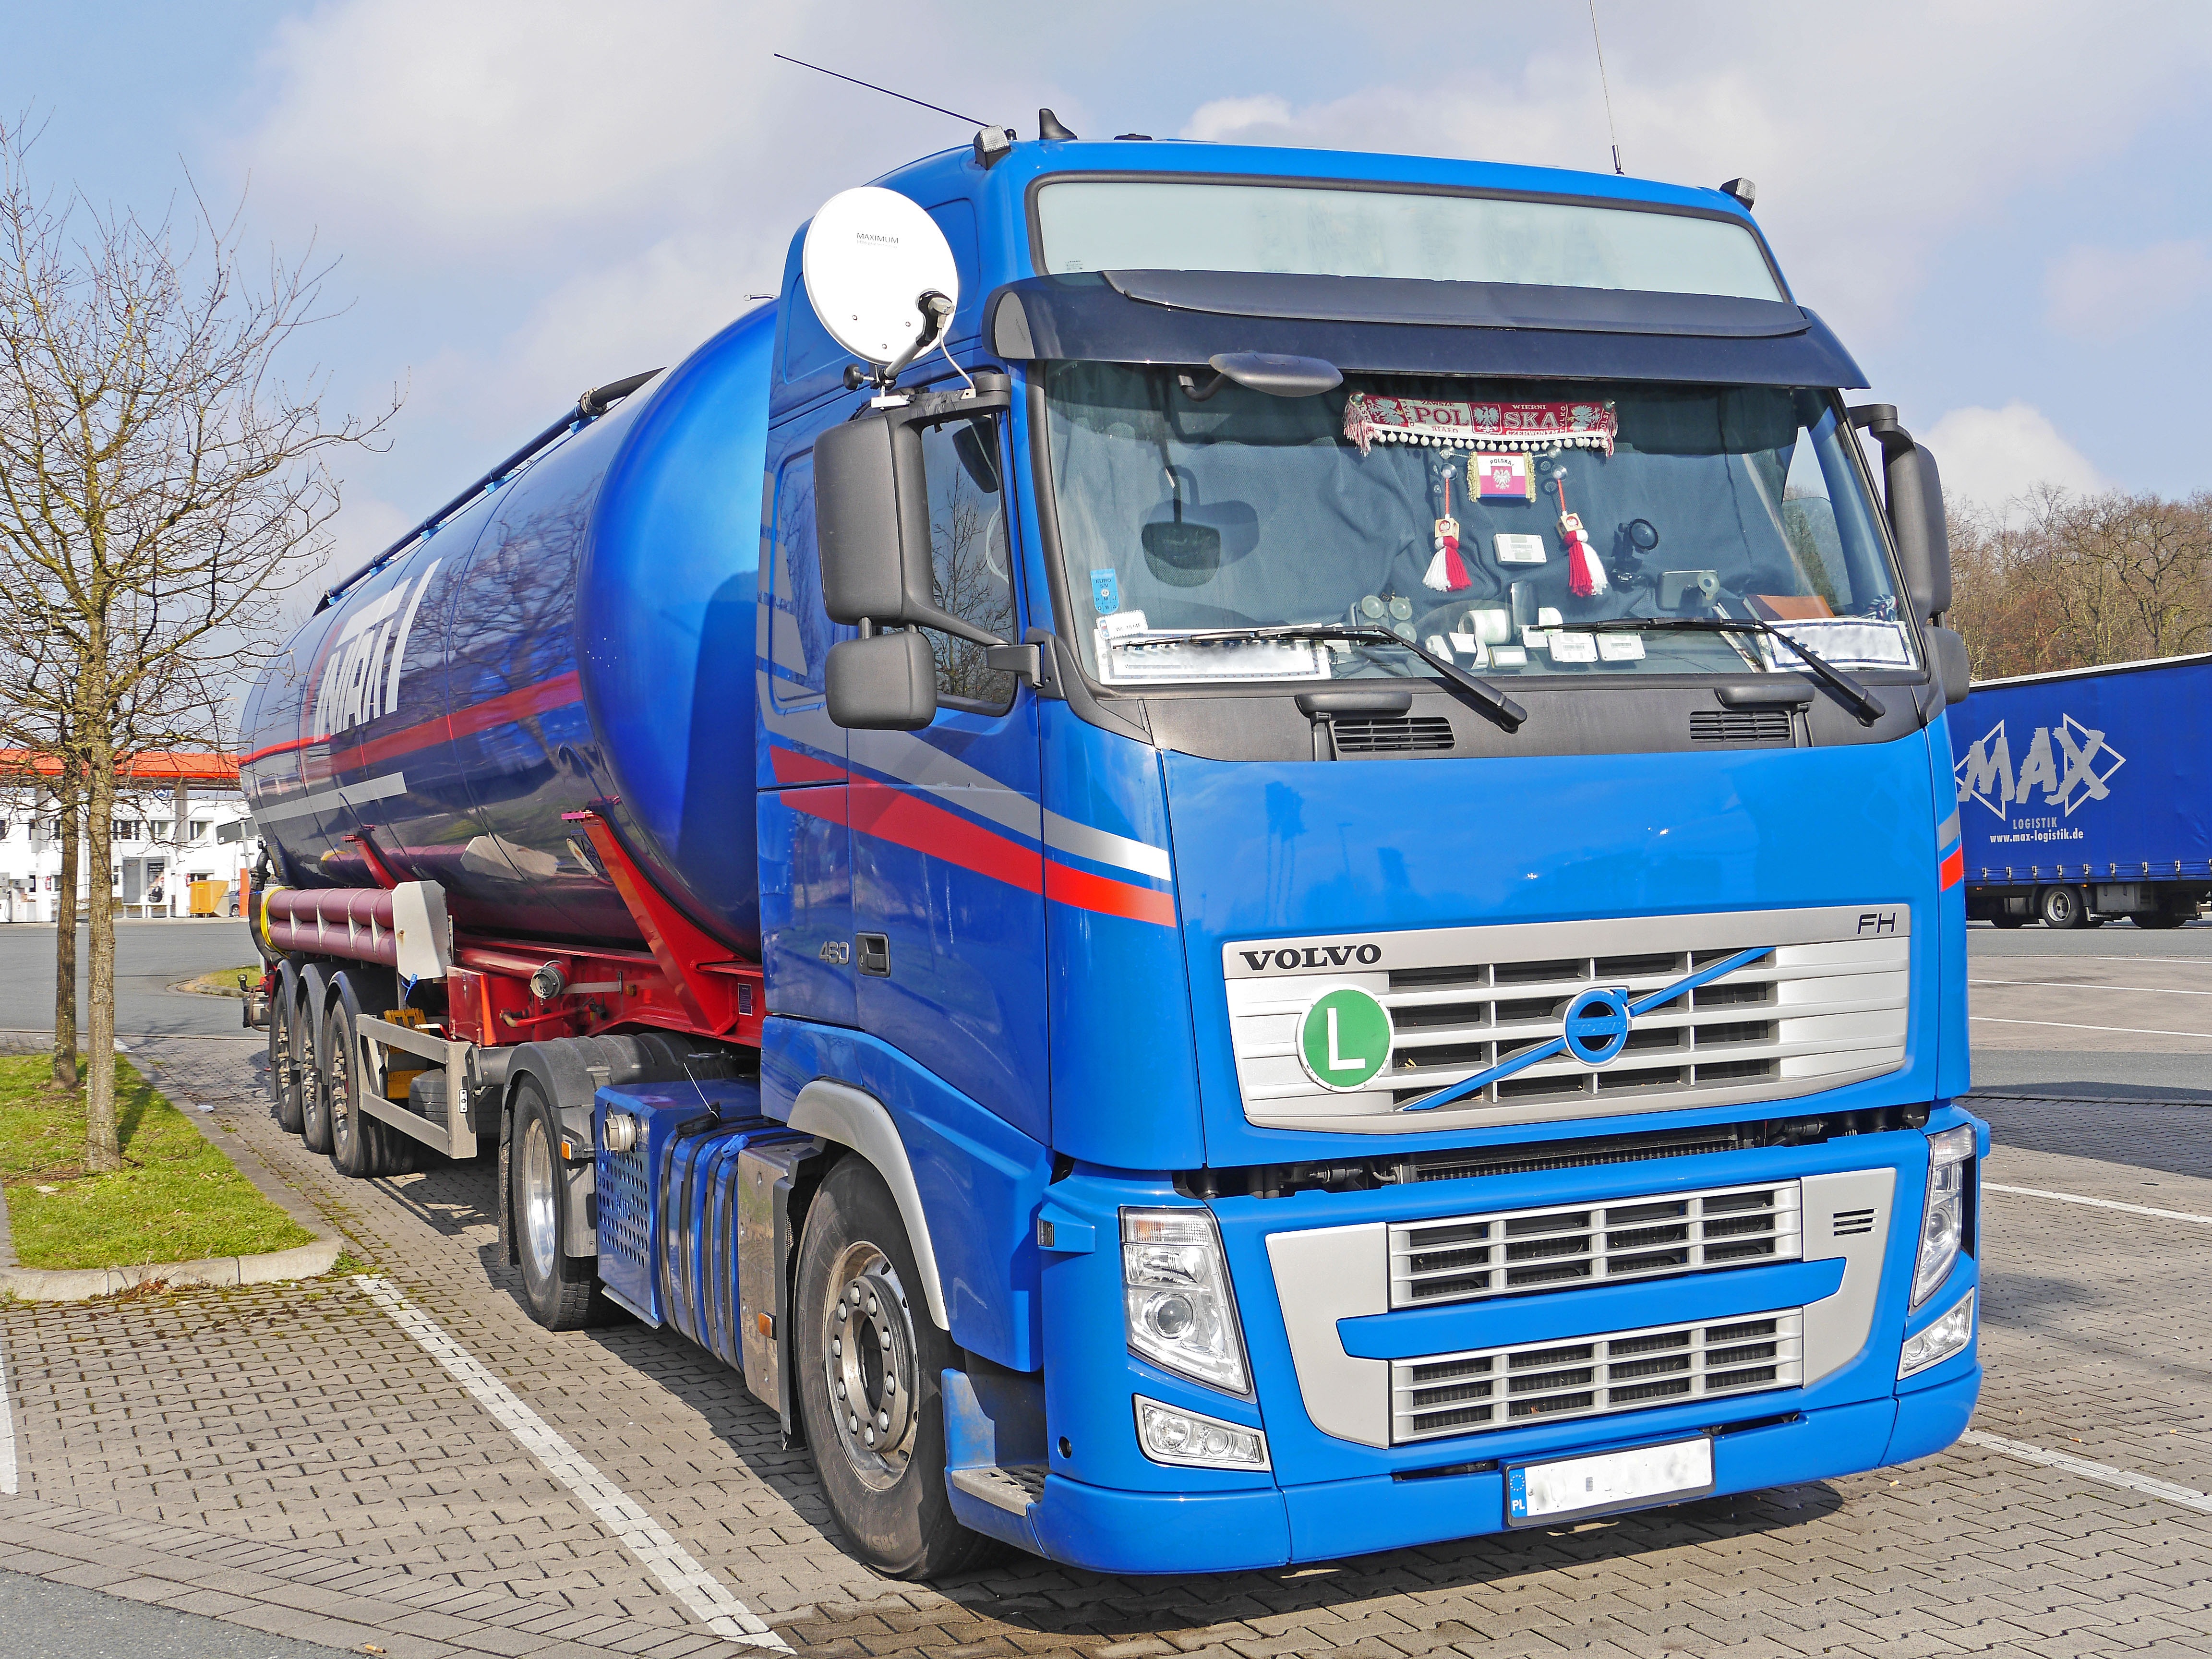
tractor, highway, transport, truck, vehicle, rest, break, trailer, logistics, commercial vehicle, liquids, turned off, freight transport, land vehicle, tank truck, long distance haulage, truck stop, rastst tte, semi trailers, remote truck, trailer truck